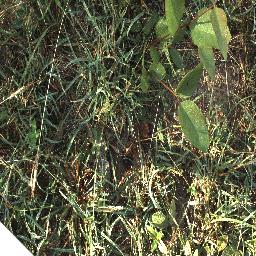
Label: negative